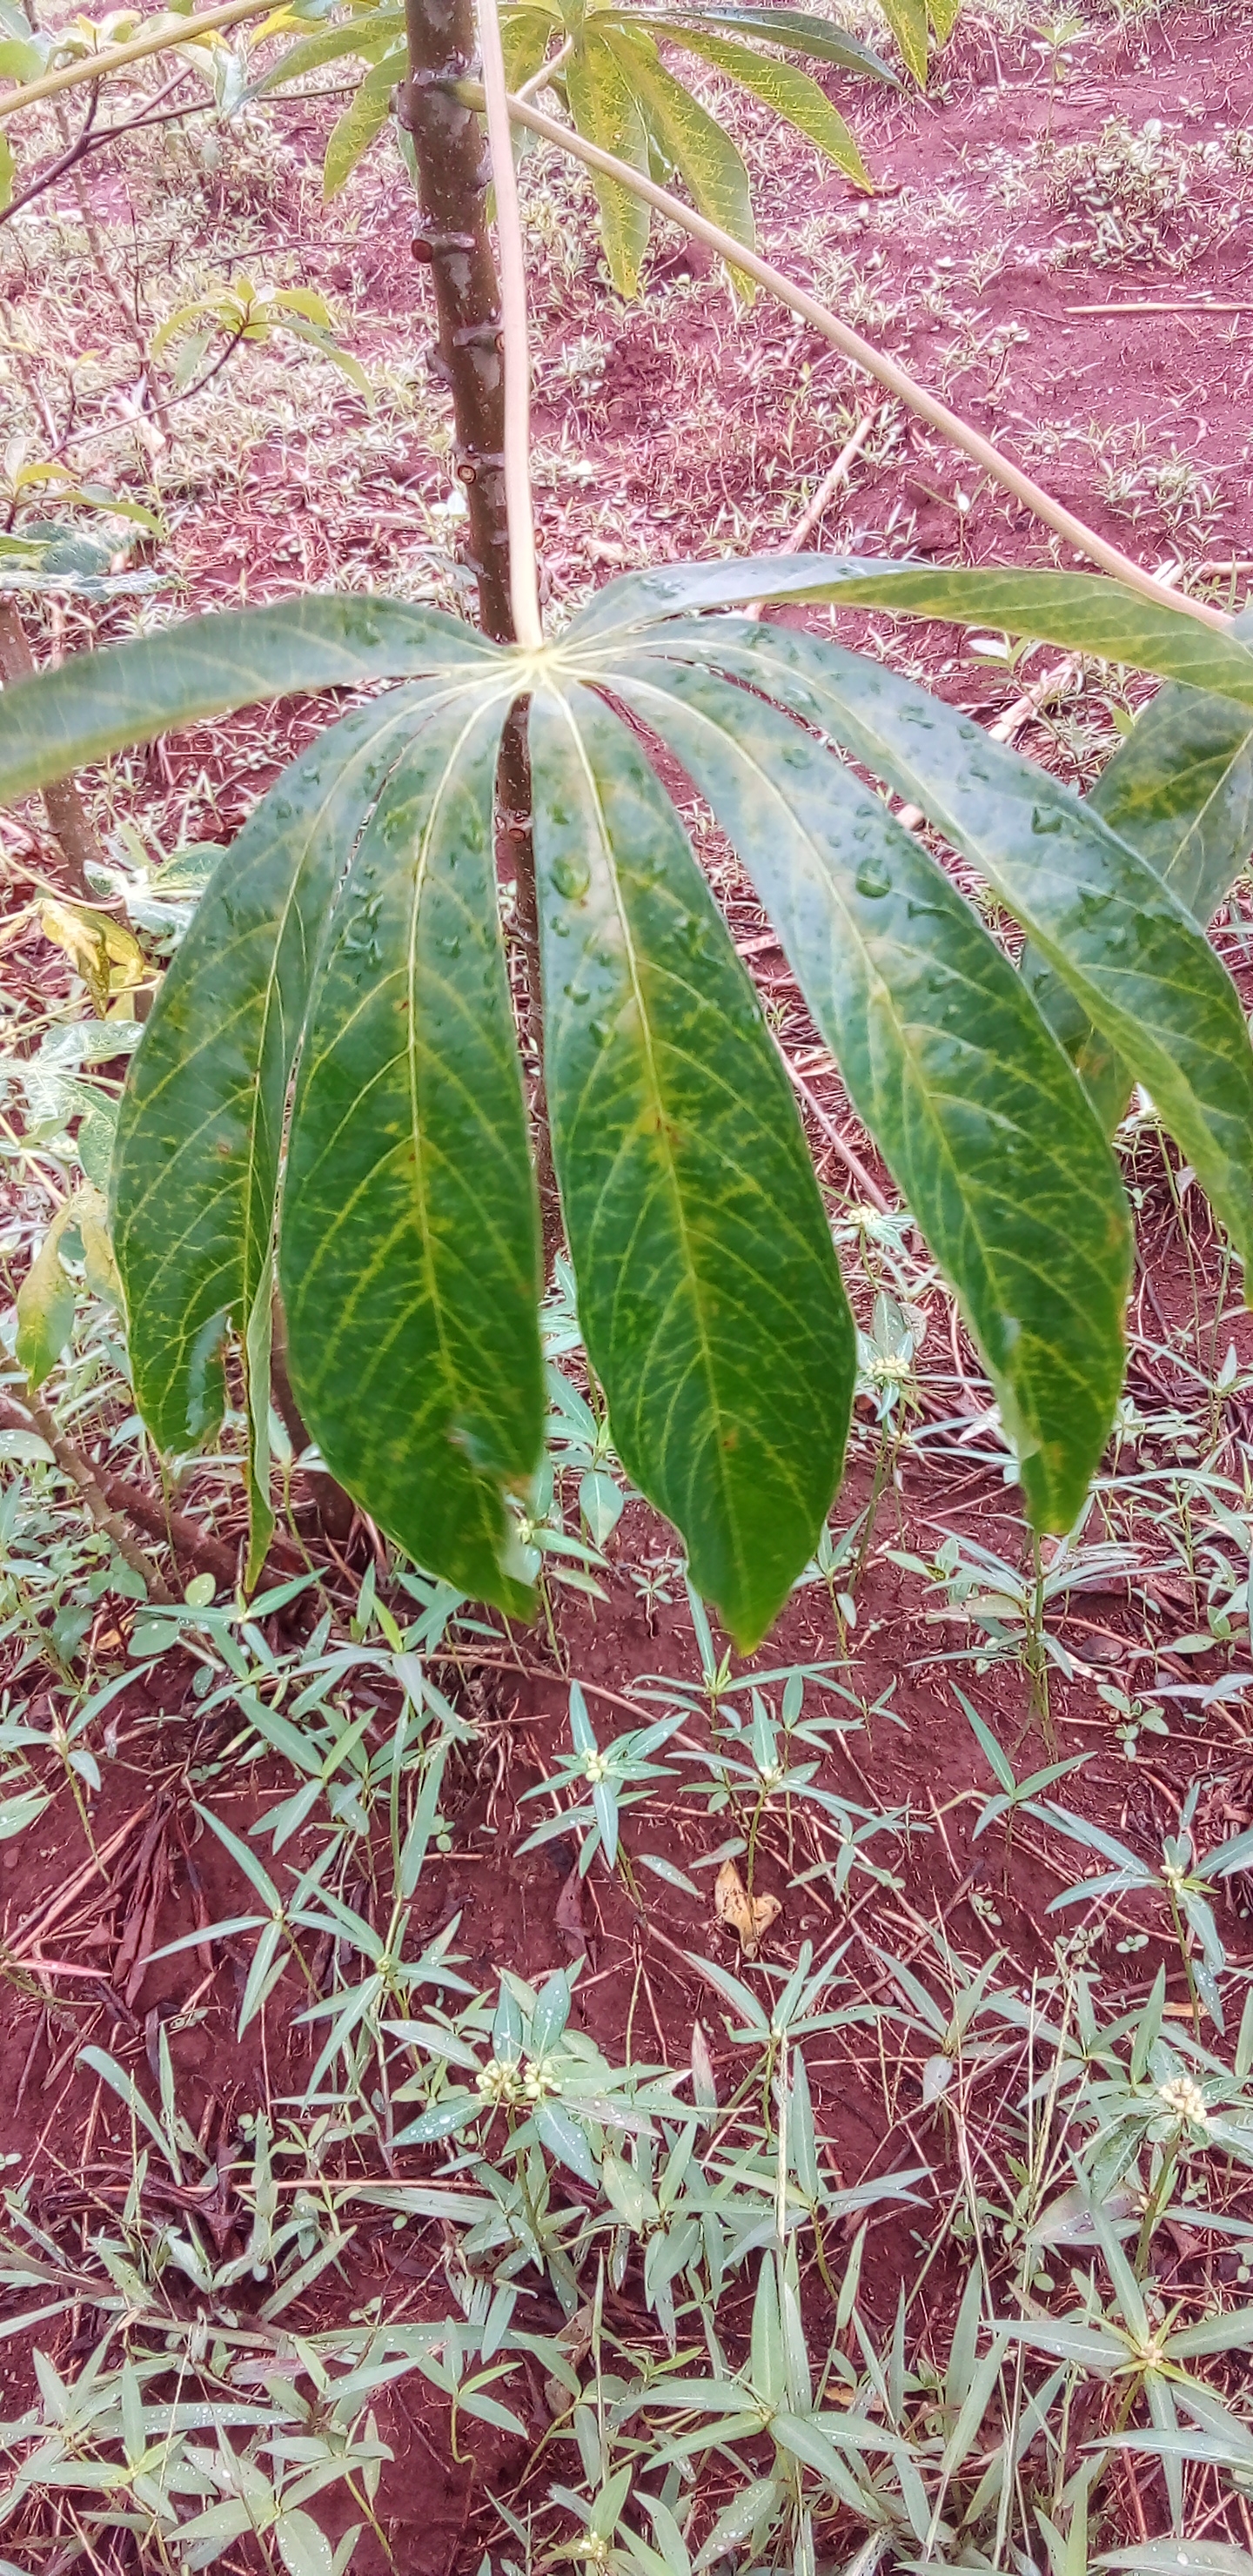
Label: cassava brown streak disease (cbsd)